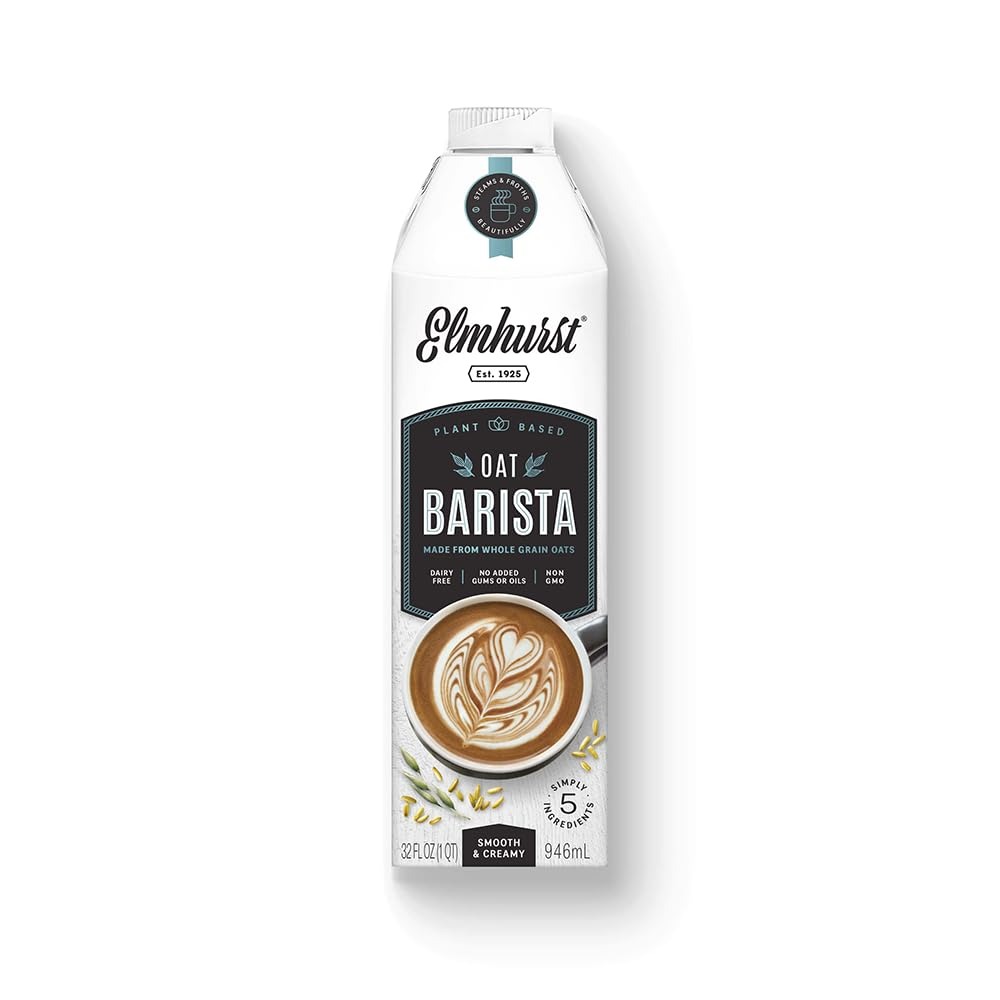
Item Name: ELMHURST Barista Oat Milk, 946 ML
Product Description: No artificial flavor. 16 g whole grain per serving. 100% Whole Grain: 16 g or more per serving. 100% of the grain is whole grain. WholeGrainsCouncil.org. Dairy free. Gluten free. Vegan. Non-GMO Project verified. nongmoproject.org. Est. 1925. Simpler. Better. Made with only 5 ingredients. Steams & pours beautifully. Steamer 2 in 1 creamer. Whether making a perfect microfoam, or adding flavor and texture to your morning cup, we have your coffee needs covered. Coffee as a whole grain source? We've made it possible with 16 grams in every serving. Made with only 5 ingredients. We're simply made with just five ingredients. That's half the number of many other plant-based barista brands. Why do we use Dipotassium Phosphate? This safe water-soluble salt is less than 2% of our product and provides the performance baristas need. Meeting for Coffee: When Henry Schwartz met Dr. Cheryl Mitchell, plant-based nutrition changed for the better. Well, actually, the simpler and better. Henry, a converted dairyman, and Dr. Cheryl, a renowned inventor, partnered to create a line of plant milks with fewer ingredients and more nutrition. They named this new brand Elmhurst after Henry's family dairy company. Plant milks and coffee are a pair, but baristas are a picky sort, so we specially crafted this version of Milked Oats. It isn't just for professionals, though. Whether steaming to make a velvety cappuccino, or adding to your morning cup - our barista edition is a five-ingredient, plant-based answer to all of coffee's possibilities. We believe that plant-based milks should taste just like their source. That's why we have only a few simple ingredients in each carton Simpler is better. Enjoy! No added gums or emulsifiers. Carrageenan free. elmshurst1925.com. recyclecartons.com. Facebook. Twitter. Instagram. Pinterest. Find us online (at)elmhurst1925. For more recipes and uses, visit elmhurst1925.com. Please recycle. recyclecartons.com. FSC: Mix - Board from responsible sources. www.fsc.org.
Value: 31.99
Unit: Fl Oz

Price: 8.94